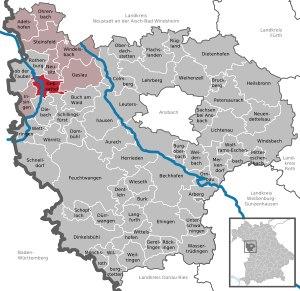
Gebsattel est une commune allemande de Bavière, située dans l'arrondissement d'Ansbach et le district de Moyenne-Franconie.